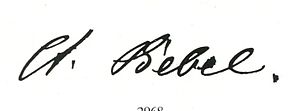
August Bebel
August Ferdinand Bebel var en tysk socialdemokratisk politiker og en af grundlæggerne af SPD.